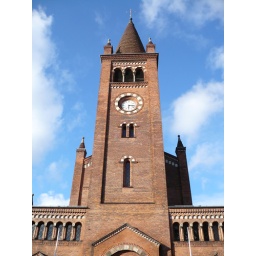
A church tower along the tourist walking route in copenhagen